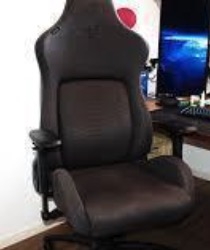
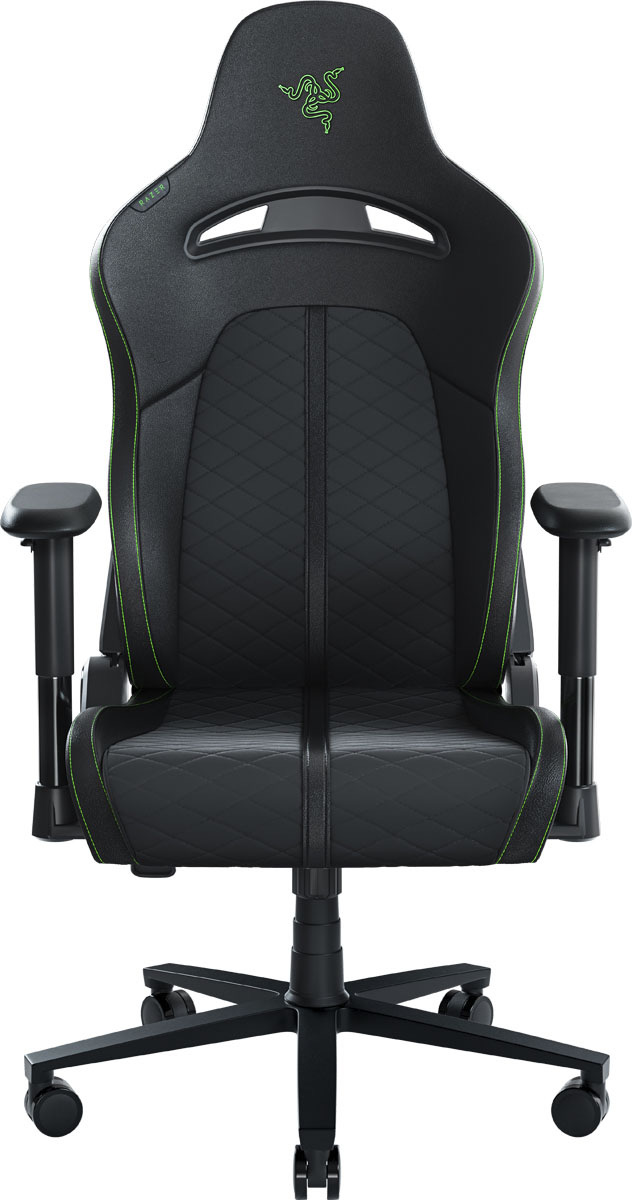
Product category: items_chair
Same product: no